Seppe Gebruers

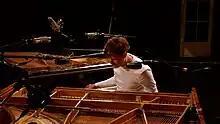

Currently, Gebruers' major project is the exploration of microtonality. For this, he plays and improvises with two pianos tuned a quarter-tone apart.